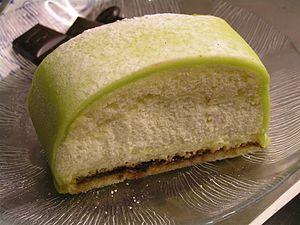
Le prinsesstårta est un gâteau suédois traditionnel, composé de couches successives de génoise, de confiture de framboise, d'une sorte de crème pâtissière vanillée et de crème fouettée, enveloppé d'une fine couverture de pâte d'amandes. Cette dernière est généralement verte, parfois rose, légèrement saupoudrée de sucre glace, souvent surmontée d'une rose en pâte d'amandes rouge.